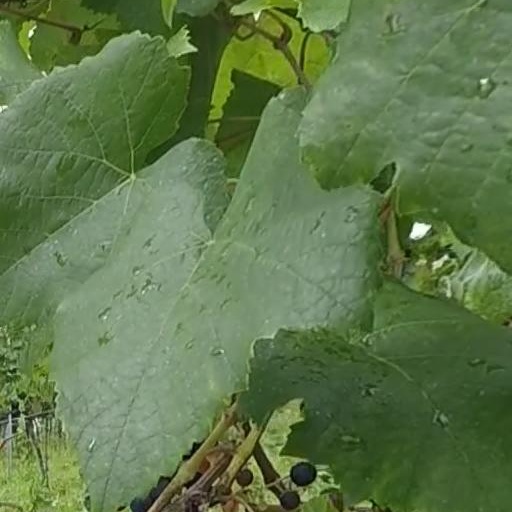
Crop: grape